Kinnea

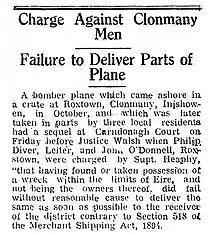
Men charged with failing to declare that a WW2 bomber came ashore on Rockstown beach.

In October 1940, a crate containing a bomber plane came ashore in a crate in Rockstown Bay. Three local men, Philip Diver, from Letter, John Devlin from Rockstown and John O'Donnell, from Rockstown found the crate, dismantled parts of the plane and used the wood and other items for construction materials. They were later arrested and charged under the Merchant Shipping Act 1894. They were subsequently found guilty and fined at Carndonagh Court.